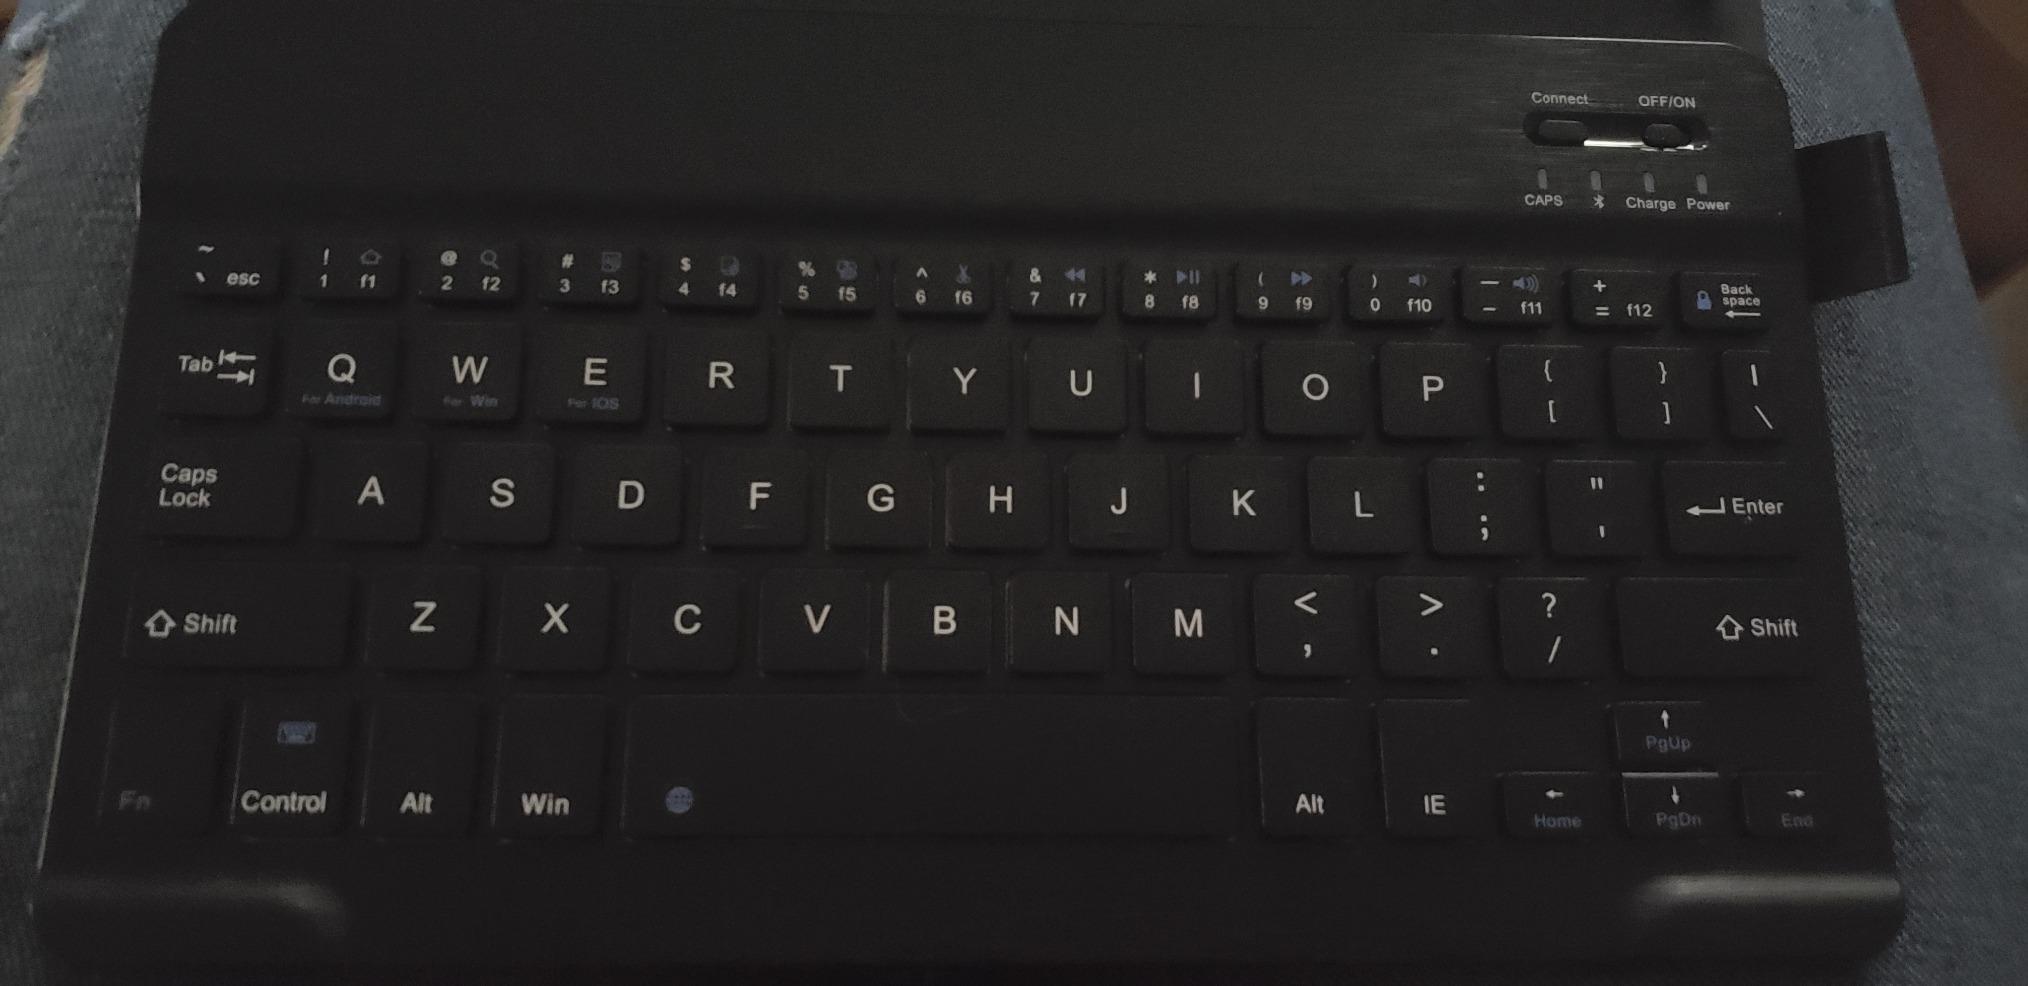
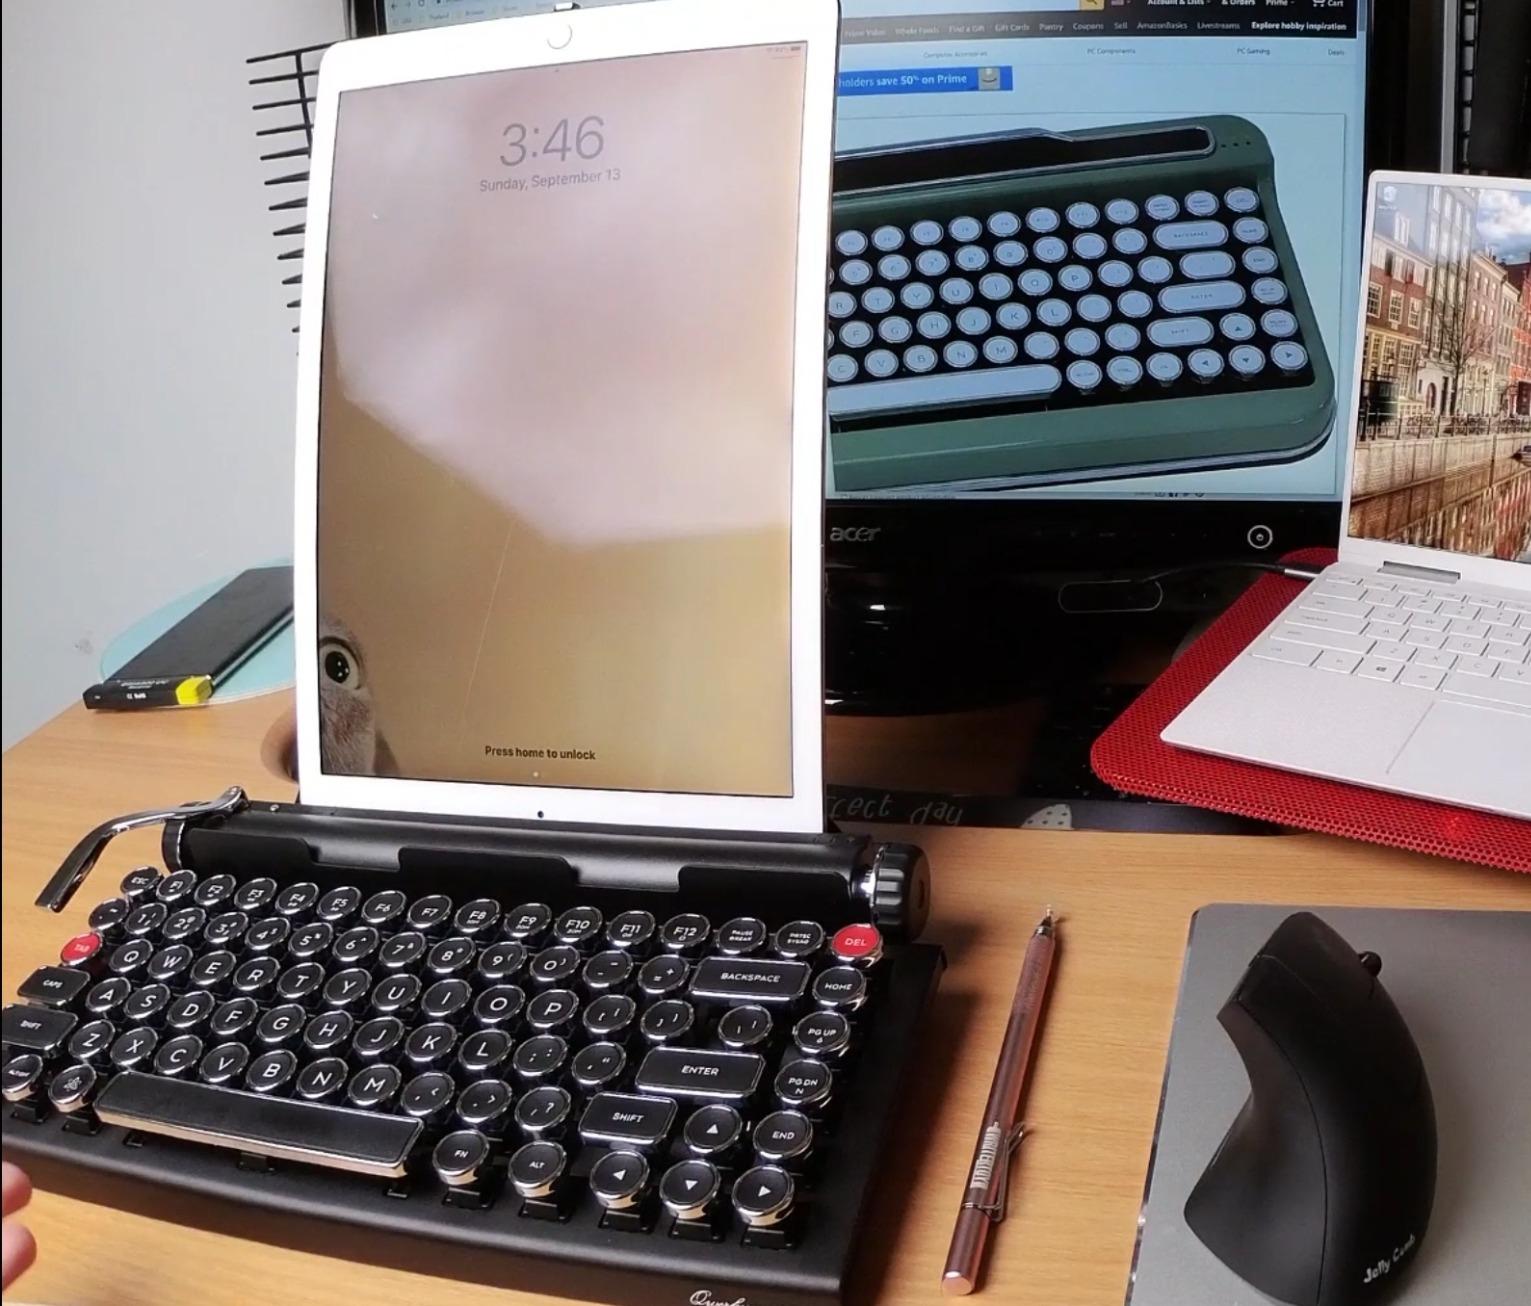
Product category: keyboard
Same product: no